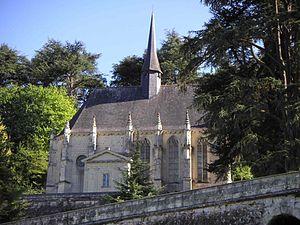
Le château d'Ussé se trouve à Rigny-Ussé, en Indre-et-Loire. Il fait partie des châteaux de la Loire.